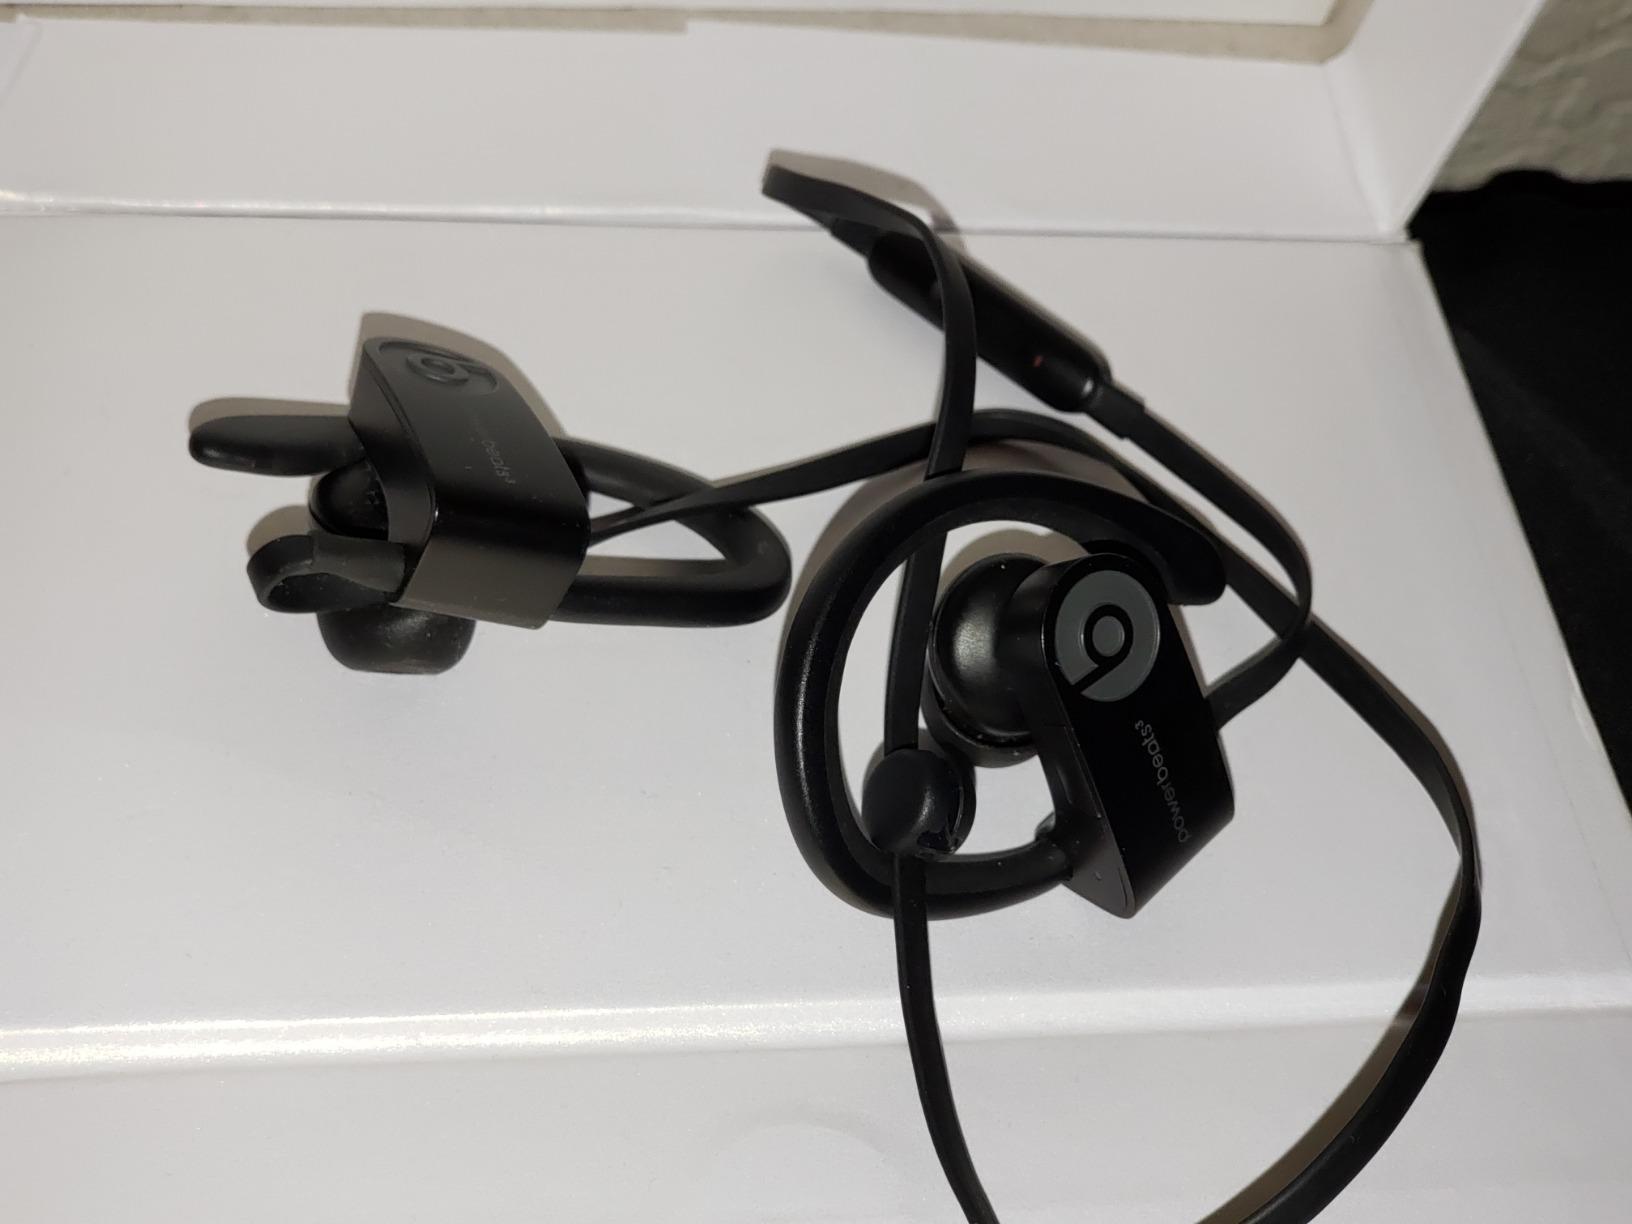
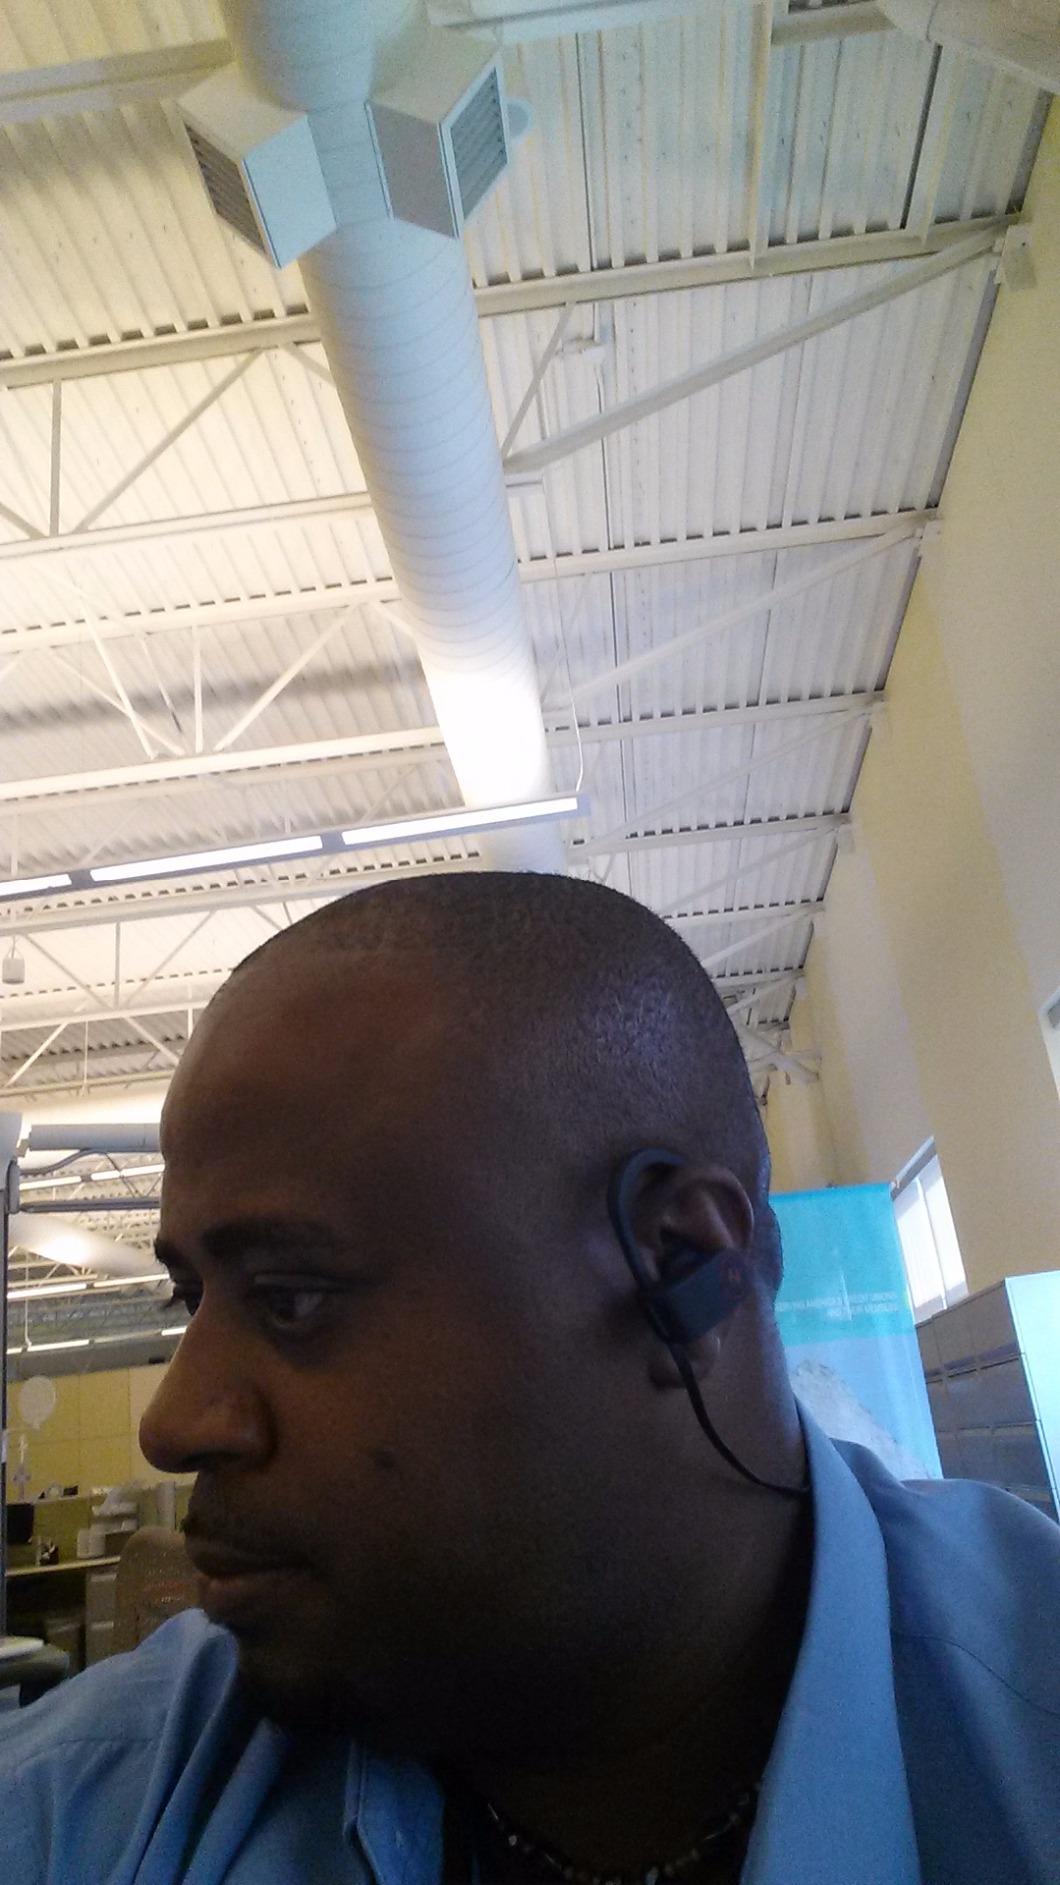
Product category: headphones
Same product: no